Haleem

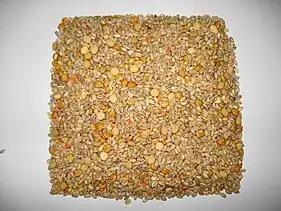

This dish is slow-cooked for seven to eight hours and then vigorously stirred or beaten with a pestle-like stirring stick. This results in a paste-like consistency, blending the flavors of spices, meat, barley, and wheat.